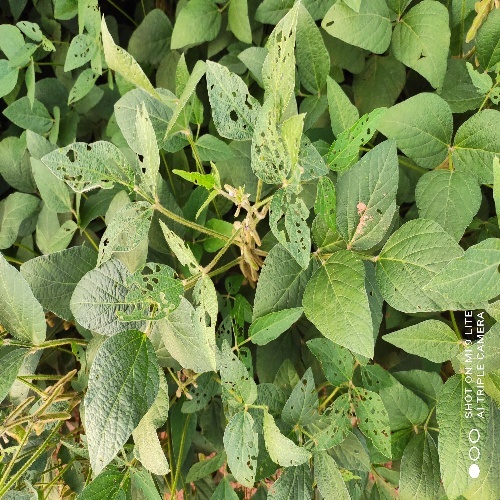
Label: Caterpillar